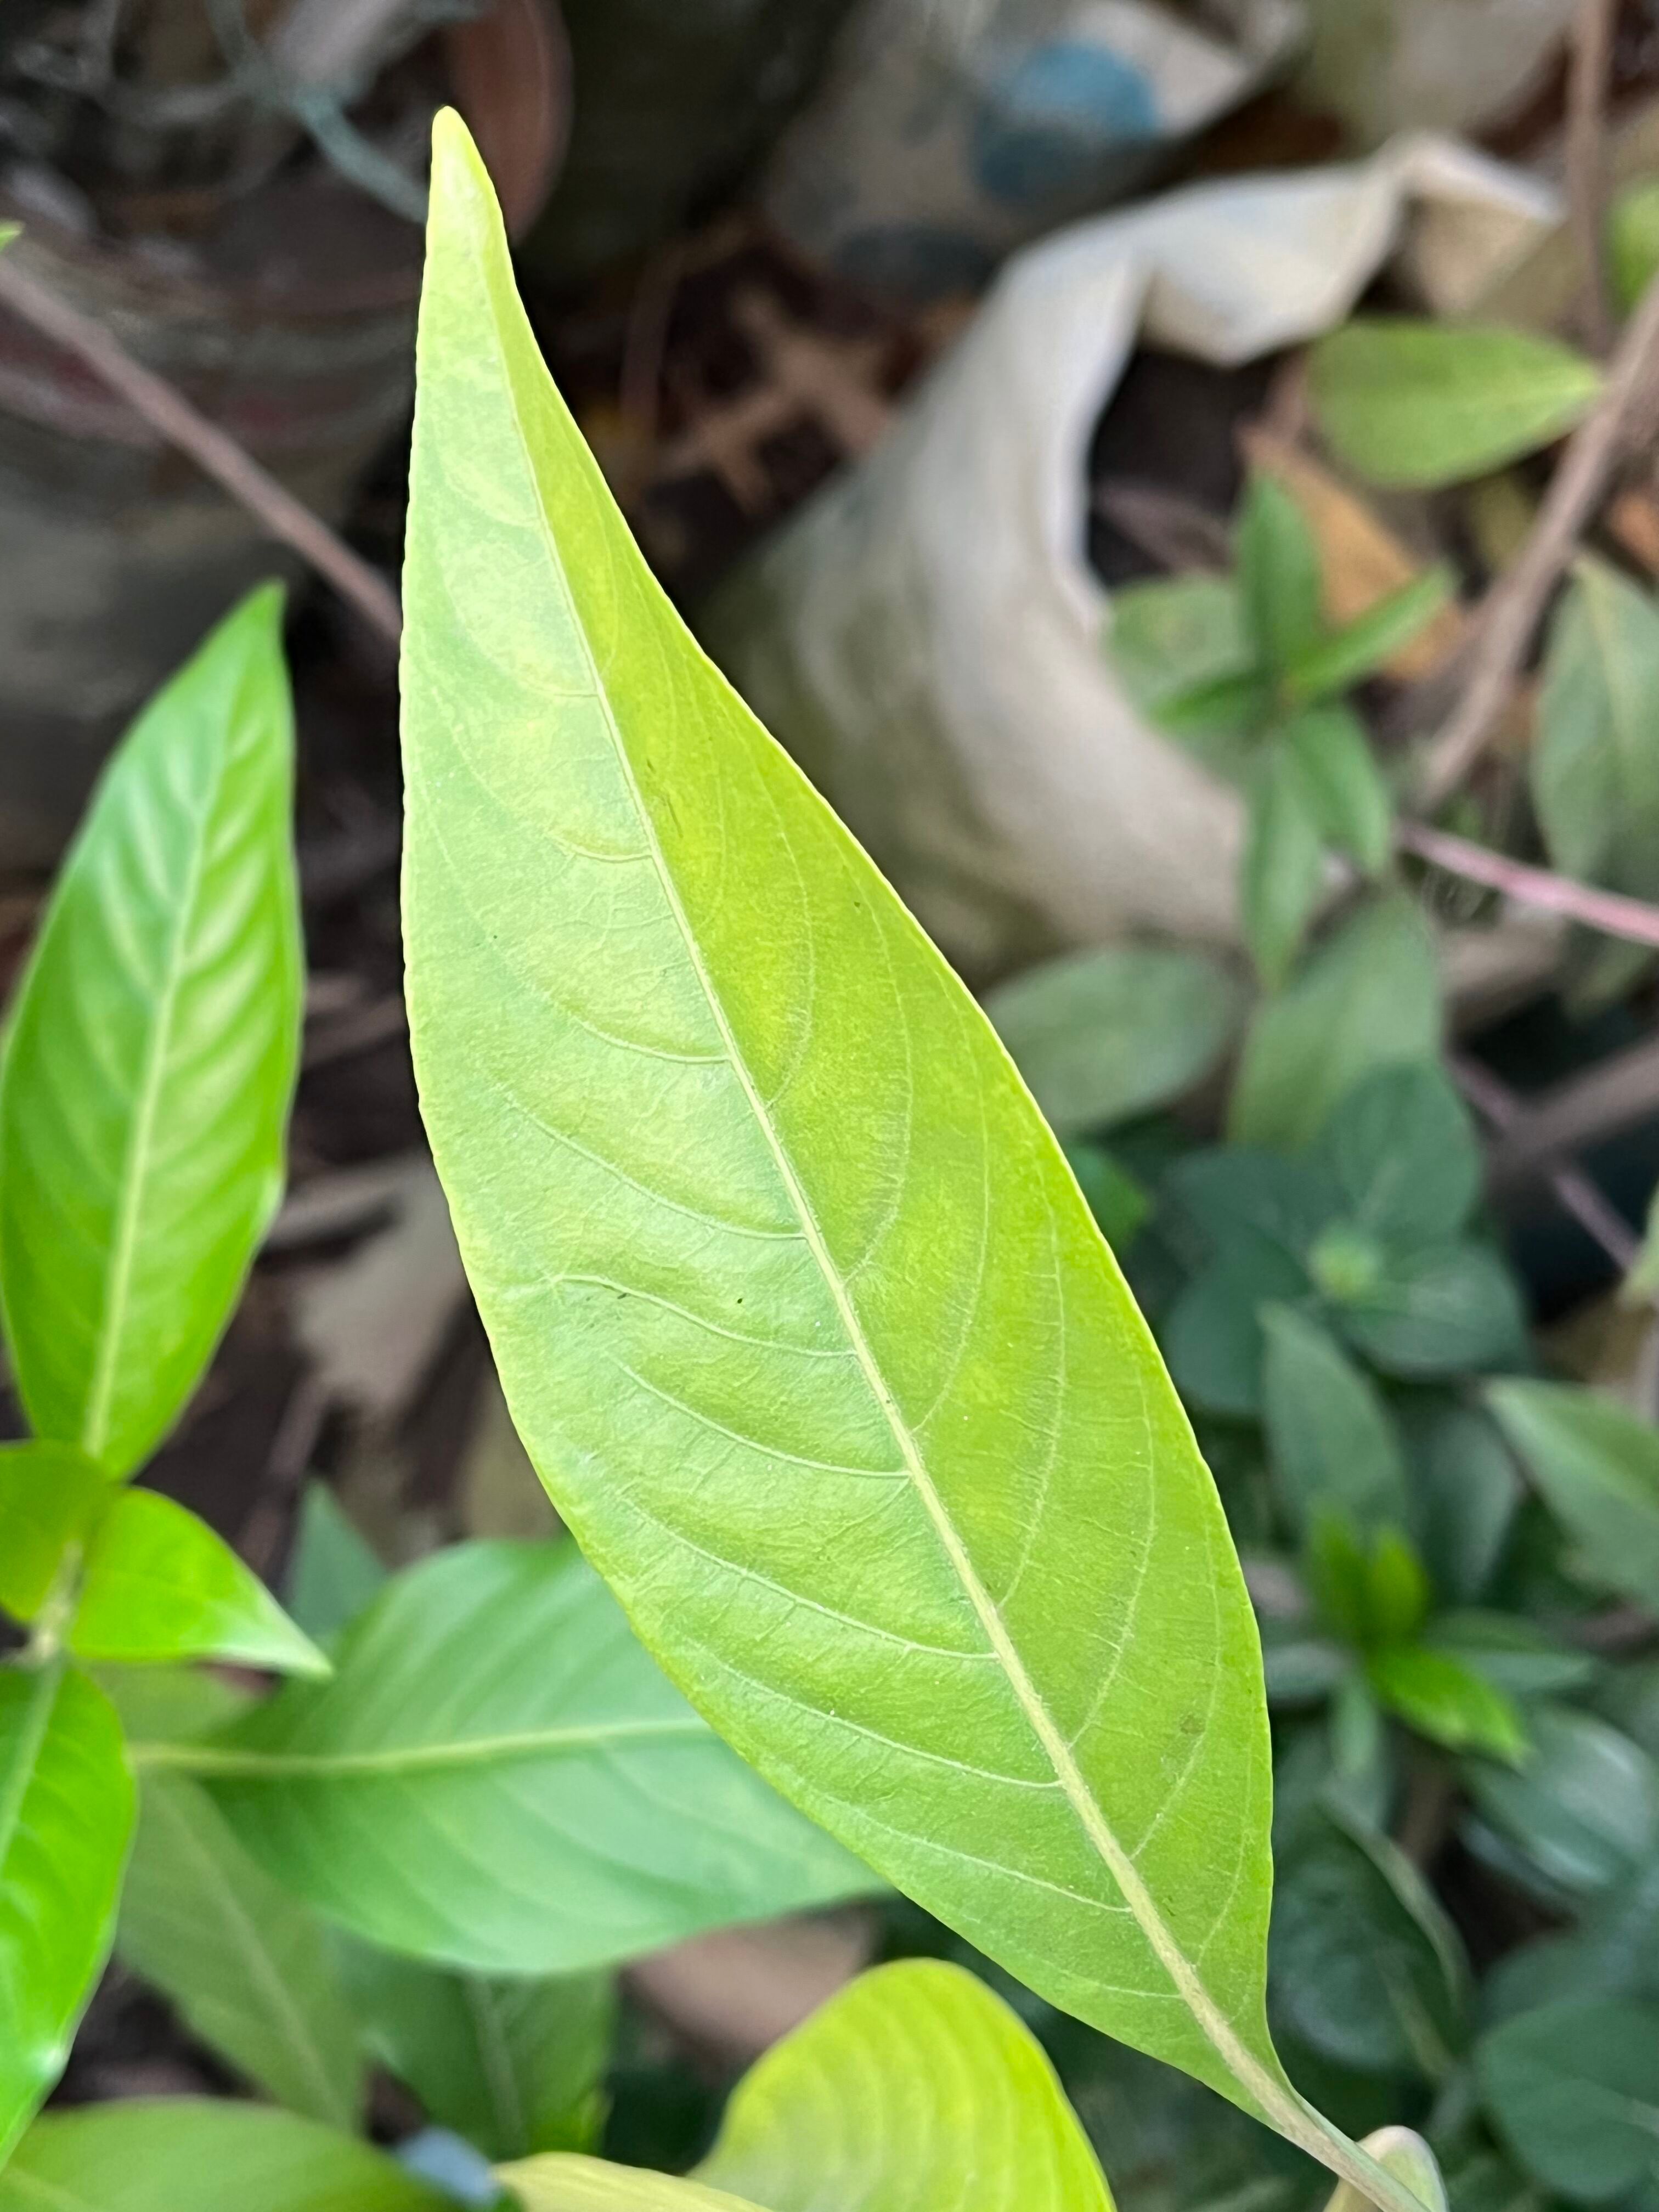
Plant species: justicia-adhatoda